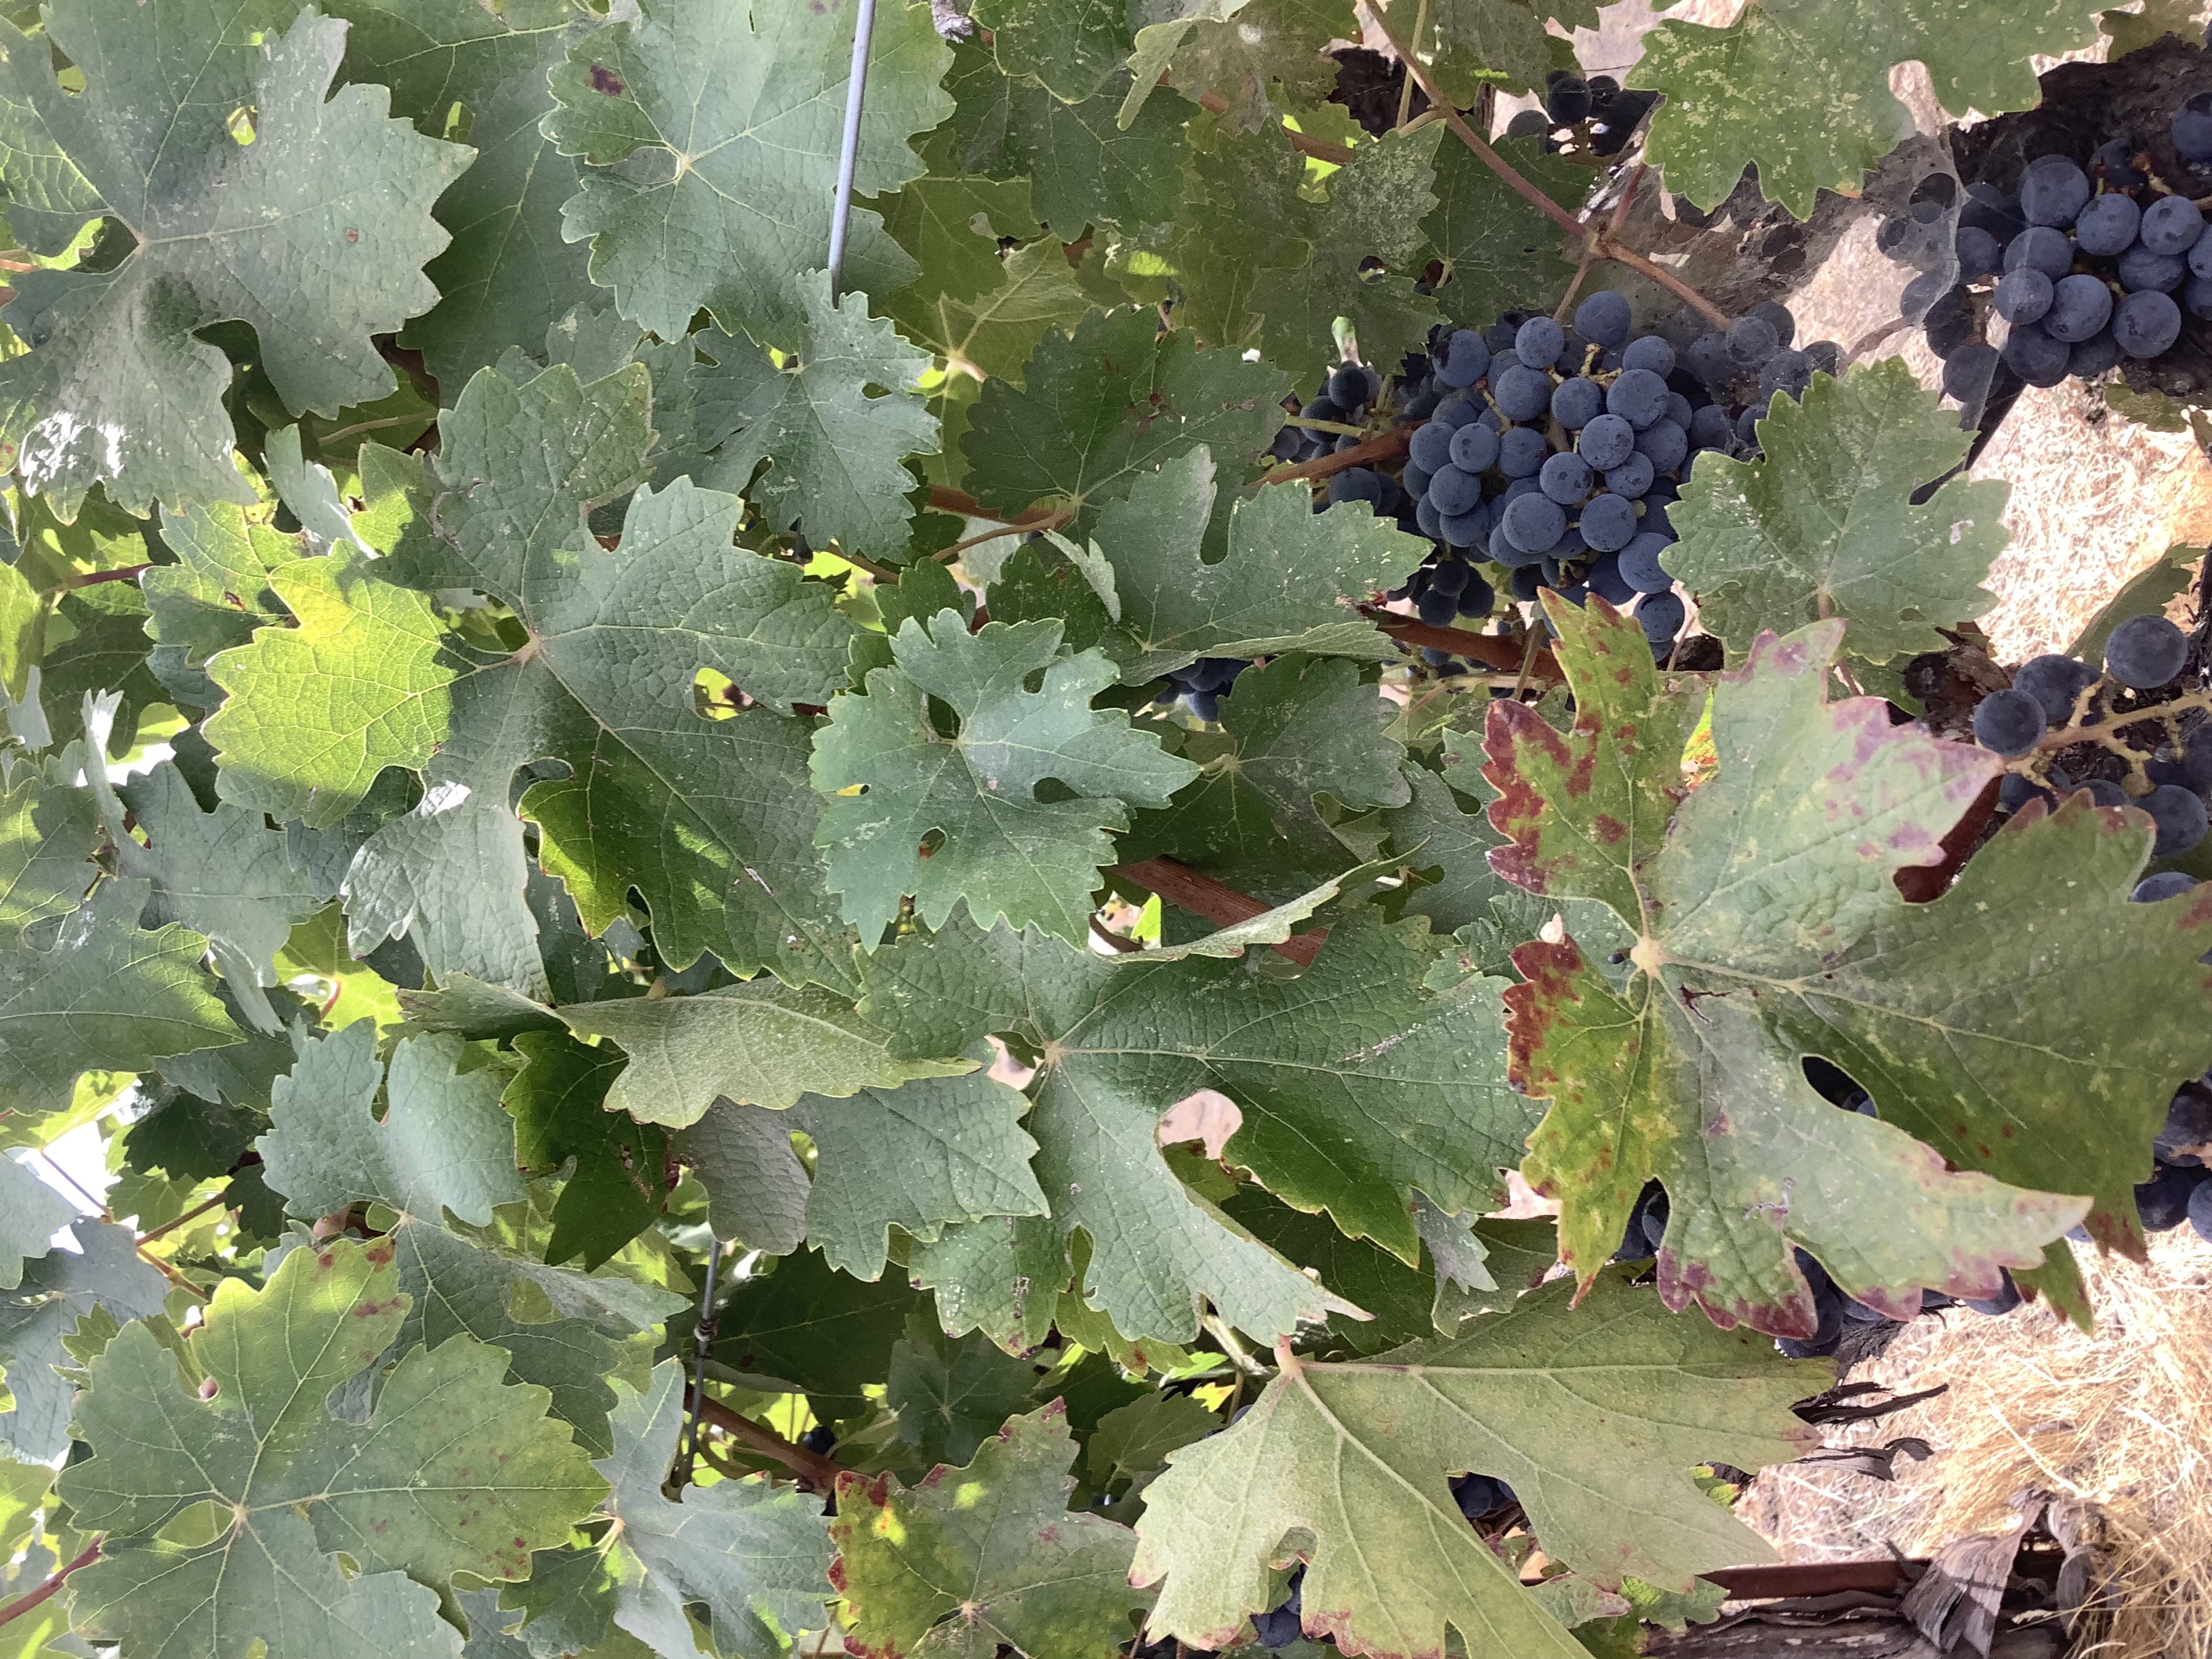
Label: Leafroll 3